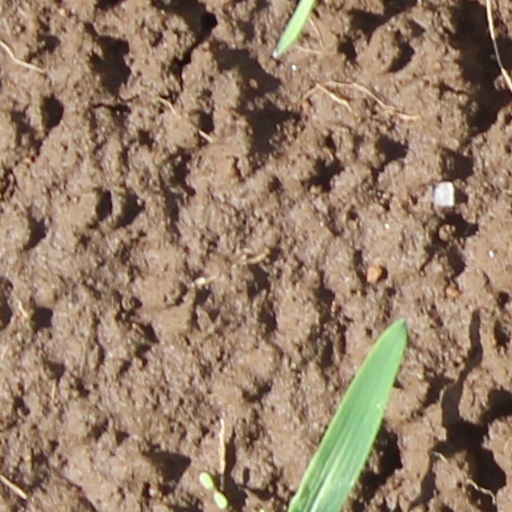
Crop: wheat